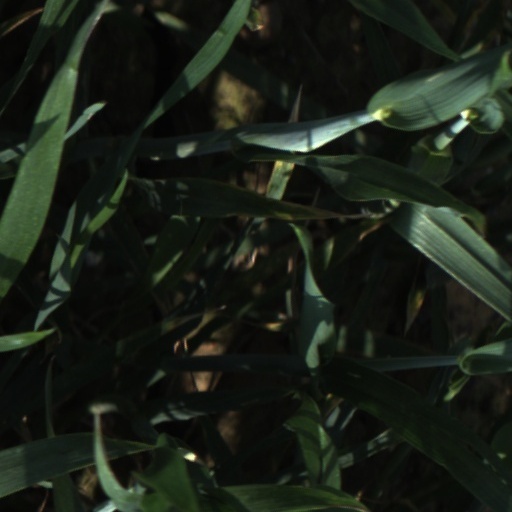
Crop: wheat